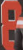
Number: 8